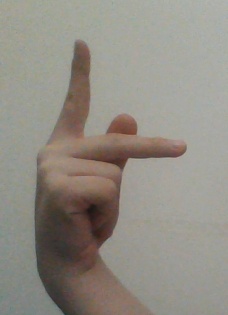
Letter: dha